Hilsea Lines

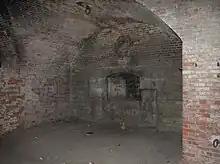
The inside of one of the Hilsea Lines' gun casements

During 1756 and 1757 defensive lines were constructed on the Portsea Island side of the creek under the supervision of John Peter Desmaretz. They consisted of a and ditch backed by a rampart. Water could be allowed to flow into the ditch from sluices at either end.